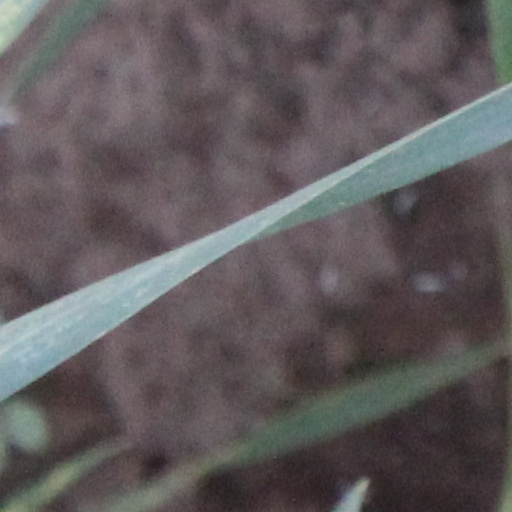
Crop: wheat